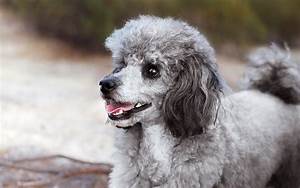
Label: dog